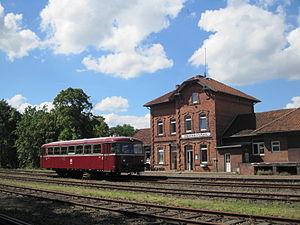
Obernkirchen est une petite ville allemande située dans l'arrondissement de Schaumbourg dans le land de Basse-Saxe.